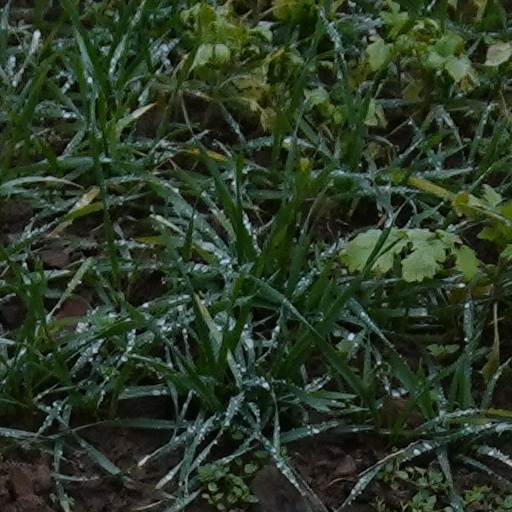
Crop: wheat